Sodium dicarbollylcobaltate(III)

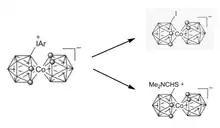
Subsequent transformations from iodonium zwitterions

The iodonium zwitterions could subsequently transform to other functionalized dicarbollylcobaltate by adding the appropriate nucleophiles. The reaction of the iodonium zwitterions with MeNCHS and NEtCN lead to corresponding closo-borate derivatives.